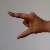
The image shows a hand gesture representing the letter 'Z' in Indian Sign Language.